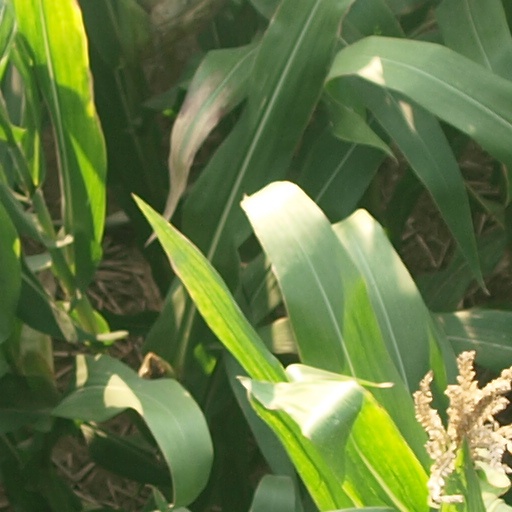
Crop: maize; corn